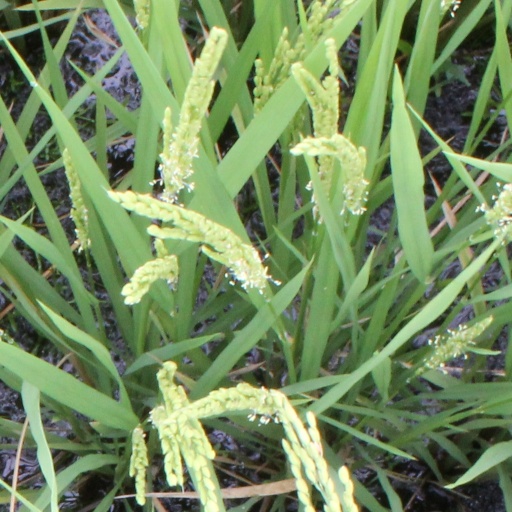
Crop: rice